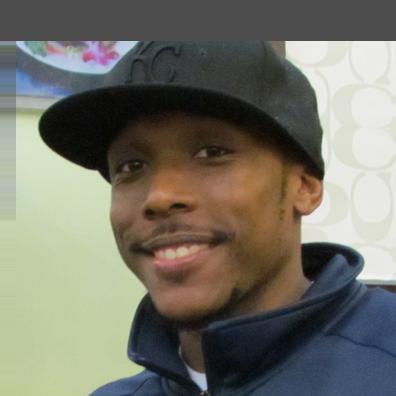
Age: 23